Vitória, Espírito Santo

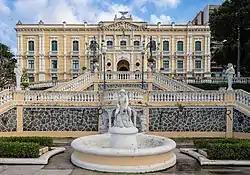
Anchieta Palace in Vitória.

Portuguese is the official national language, and thus the primary language taught in schools. A secondary language is also required as part of the official curriculum for both elementary schools and high school. The second most taught language is English, followed by Spanish, French and Italian.